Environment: real
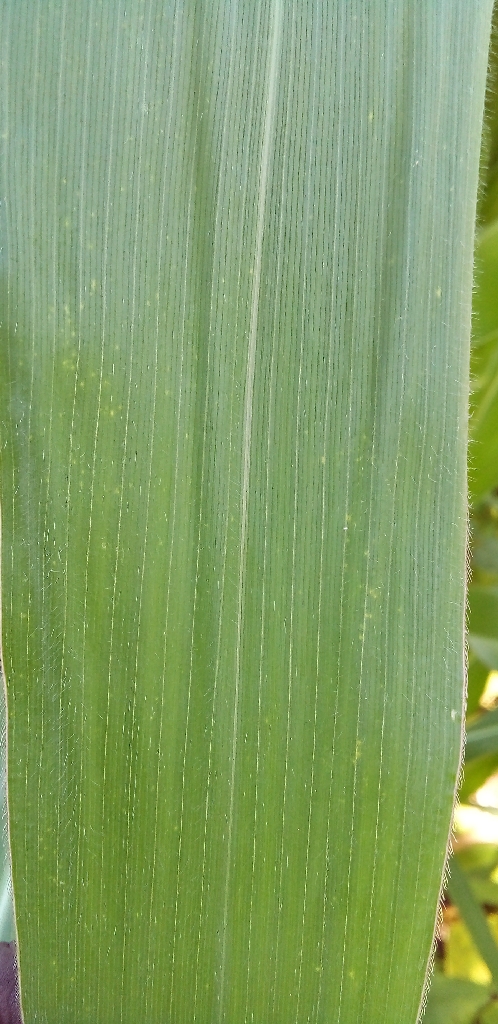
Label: healthy